Junior Hanley

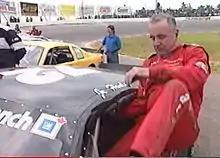
Junior Hanley

Edward "Junior" Hanley (born September 9, 1944) is a Canadian stock car driver and race car builder. Born in Nova Scotia, he migrated to Ontario in the early-1970s at the suggestion of his Friend/Rival Don Biederman